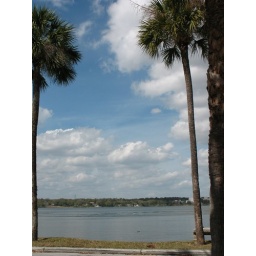
blue sky, white clouds, palm trees, calm lake water, soft breeze..... just another day in Paradise....